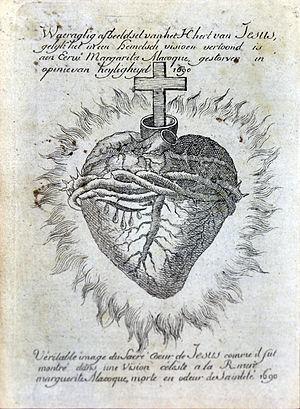
Gravure représentant le Sacré Coeur, d'après la vision de Marguerite Marie Alacoque, XVIIIème siècle. Musée du Coeur ( collection du docteur Boyadjian et de son épouse ), MRAH, Parc du Cinquantenaire, Bruxelles.
Les carmélites de Compiègne sont seize religieuses carmélites condamnées à mort en juillet 1794 par le Tribunal révolutionnaire pour motif de « fanatisme et de sédition ». Arrêtées et condamnées sous la période dite de la Terreur, elles avaient, deux ans auparavant, fait le vœu de donner leur vie pour « apaiser la colère de Dieu et que cette divine paix que son cher Fils était venu apporter au monde fût rendue à l'Église et à l'État ». Leur mort paisible sur l'échafaud impressionna les foules. Elles ont été béatifiées en 1906.